Orfeo ed Euridice

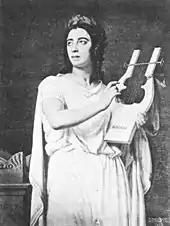
Pauline Viardot as Orphée

In 1769, for "Le feste d'Apollo" at Parma (which was conducted by the composer), Gluck transposed part of the role of Orfeo up for the soprano castrato Giuseppe Millico, maintaining a libretto in Italian. After not having been performed for a very long time, this version was finally given its first modern revival on 13 November 2014 at the "" in Herne, with a countertenor in the title role. It was staged again, with Cecilia Bartoli in the male lead, at the 2023 Salzburg Whitsun Festival and later at Cremona's Teatro Ponchielli in June 2025.